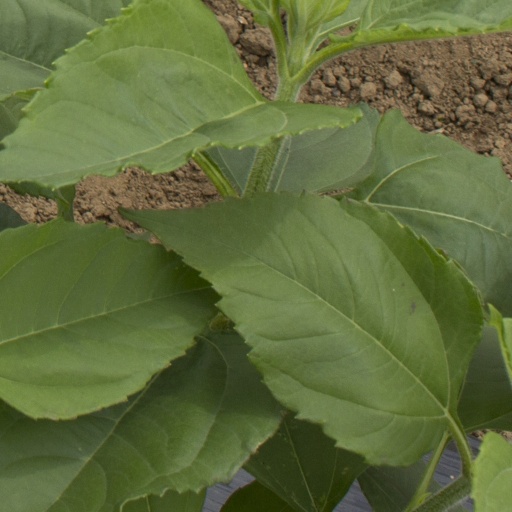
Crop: Jerusalem artichoke